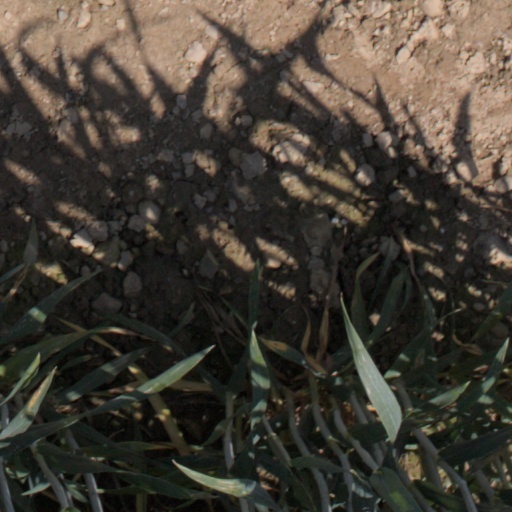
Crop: wheat